Juan Perón

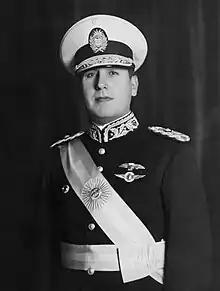
Perón in 1940

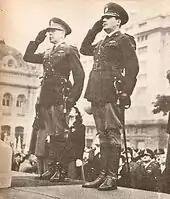
President Edelmiro Farrell ("left") and his benefactor, Vice President and Colonel Juan Perón, in April 1945.

In 1943 a coup d'état was led by General Arturo Rawson against Ramón Castillo, who had assumed the presidency a little less than a year earlier as the vice president of Roberto María Ortiz following Ortiz's resignation due to illness; both Ortiz and Castillo had been elected in the 1937 presidential election, which has been described as being among the most fraudulent in Argentine history. The military was opposed to Governor Robustiano Patrón Costas, Castillo's hand-picked successor, who was the principal landowner in Salta Province, as well as a main stockholder in its sugar industry.